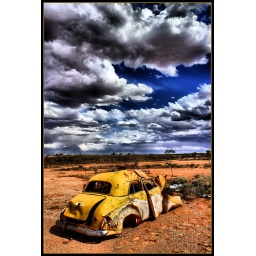
A rusty old FJ Holden beneath a threatening sky at Silverton, New South Wales